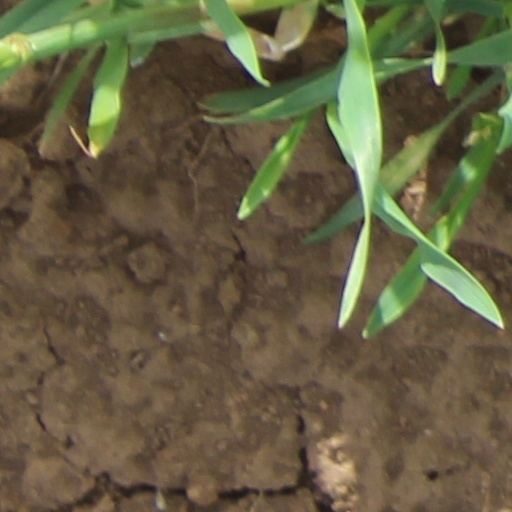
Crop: wheat